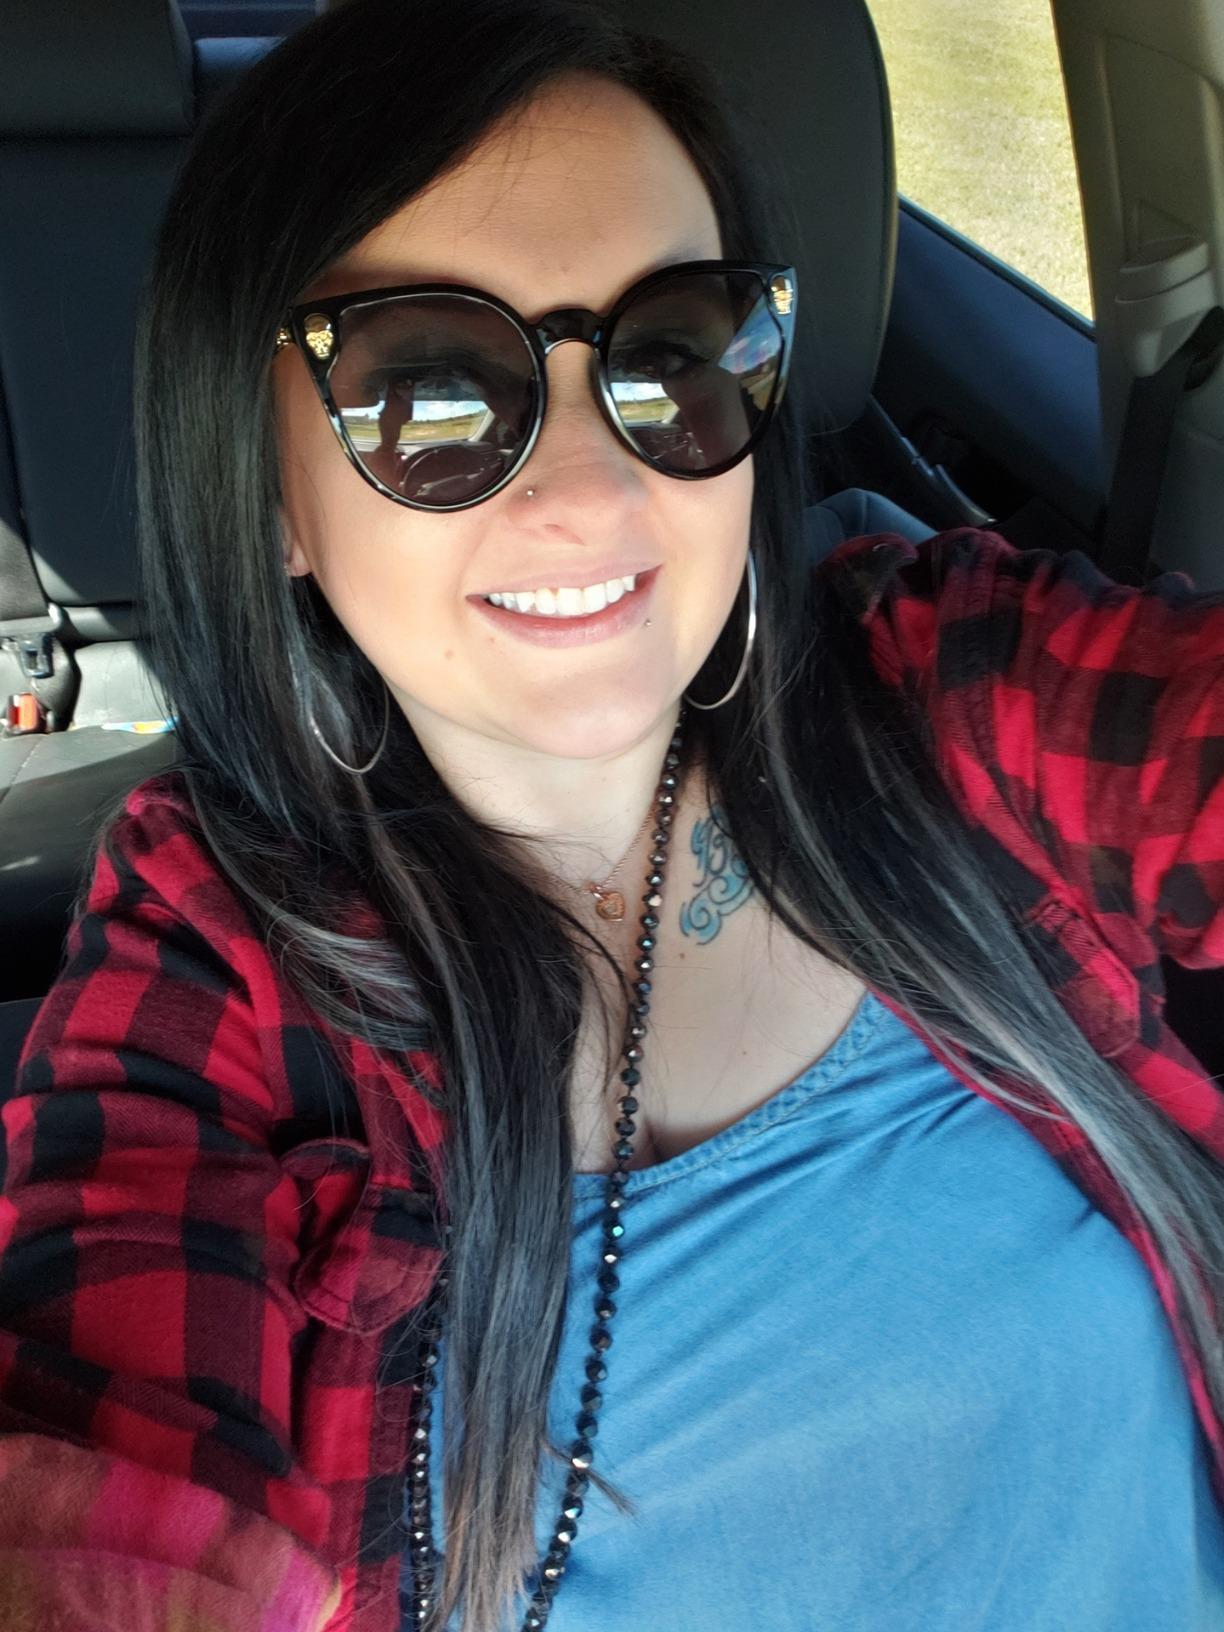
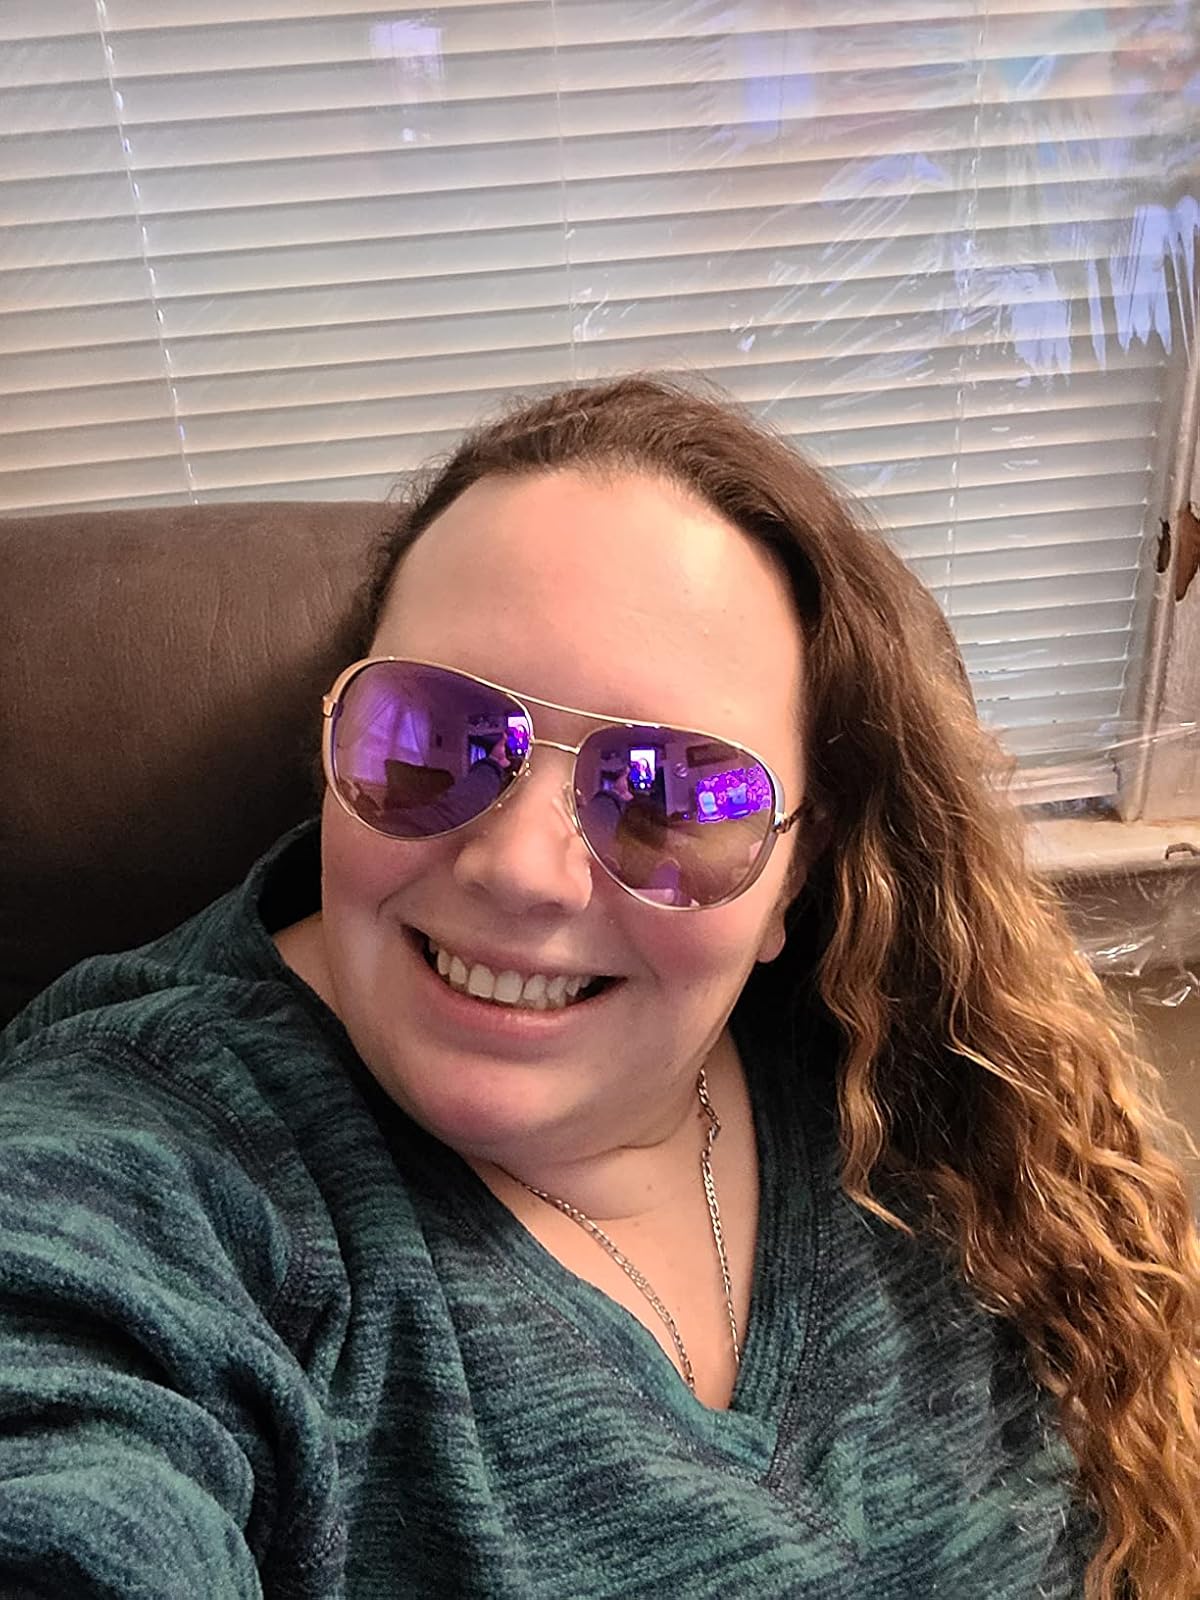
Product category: accessories_sunglasses
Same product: no